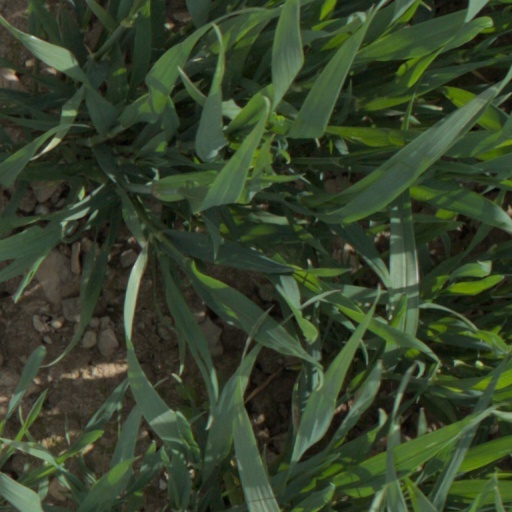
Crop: wheat